Vita Sancti Cuthberti

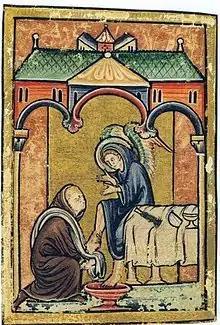
Cuthbert with the disguised angel

In chapter five Cuthbert, while still a youth tending to sheep in Lauderdale, has a vision of a bishop being borne to heaven; subsequently it is discovered that Aidan, bishop of Lindisfarne, had died on the same hour as Cuthbert's vision. Far to the south, a young Cuthbert is travelling during the winter and crosses the river Wear at Chester-le-Street, taking shelter in one of the empty summer dwellings; suffering from lack of food, his horse pulls down warm bread and meat from the roof of the dwelling (chapter six). Book i ends with the anonymous author making mention of several other miracles of Cuthbert's youth without going into detail: how God provided food for him in camp with his army against an enemy, how he saw the soul of a reeve taken up to the sky, his defeat of some demons, and his cure of the insane (chapter seven).